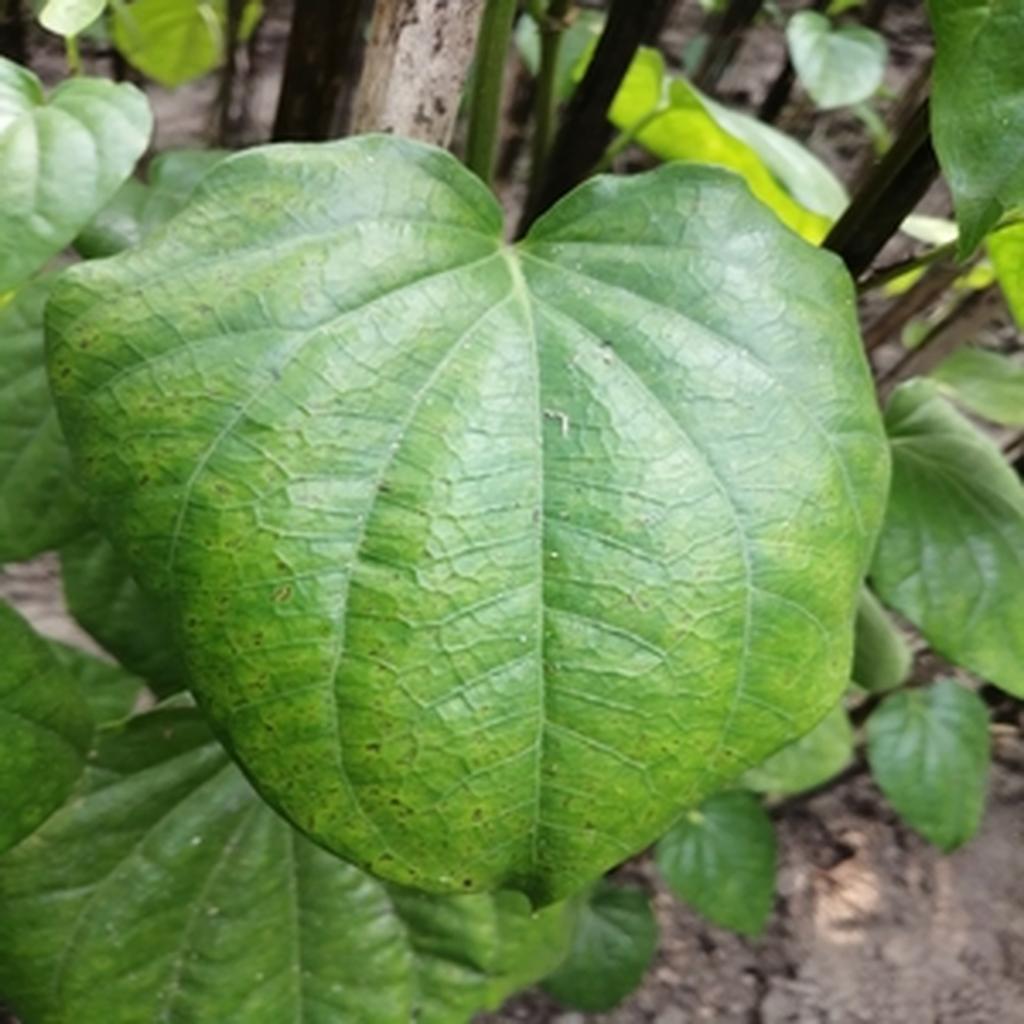
Label: Leaf_Spot